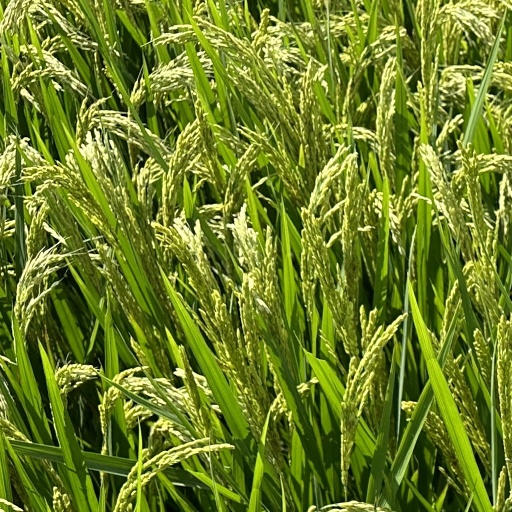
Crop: rice